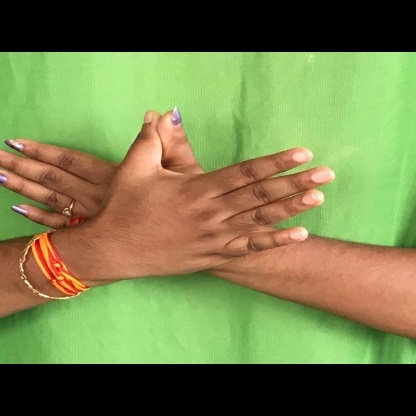
Mudra: Garuda